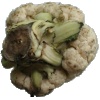
Label: Cauliflower 1